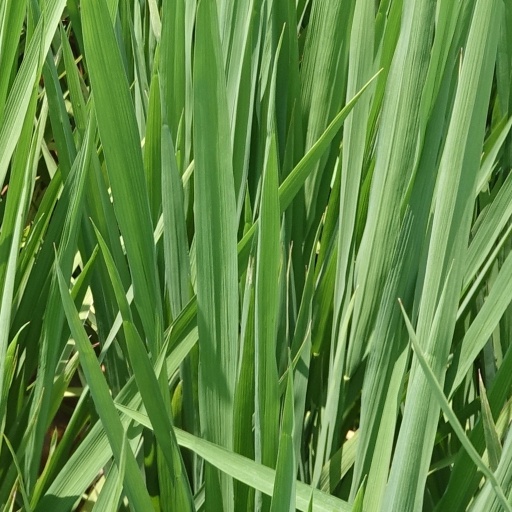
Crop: rice